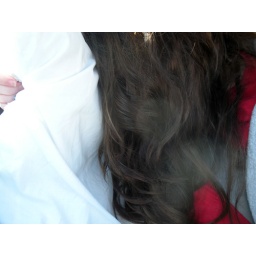
i passed out gripping a pillow against the window. face down.